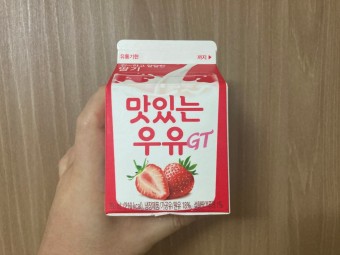
Label: paper